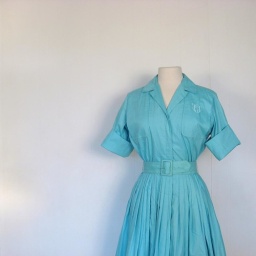
1950s aqua blue shirtwaist dress with monogram, by Nantucket Naturals